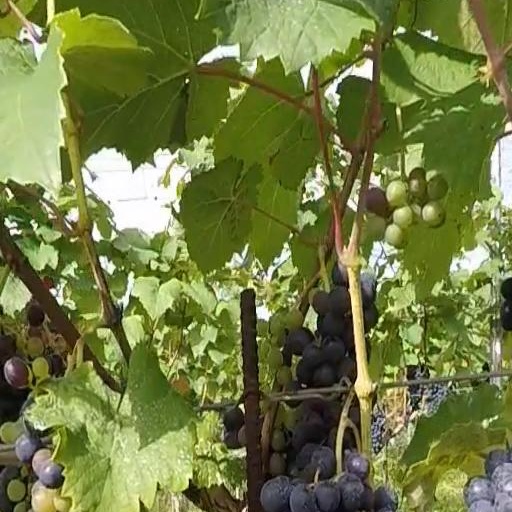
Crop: grape